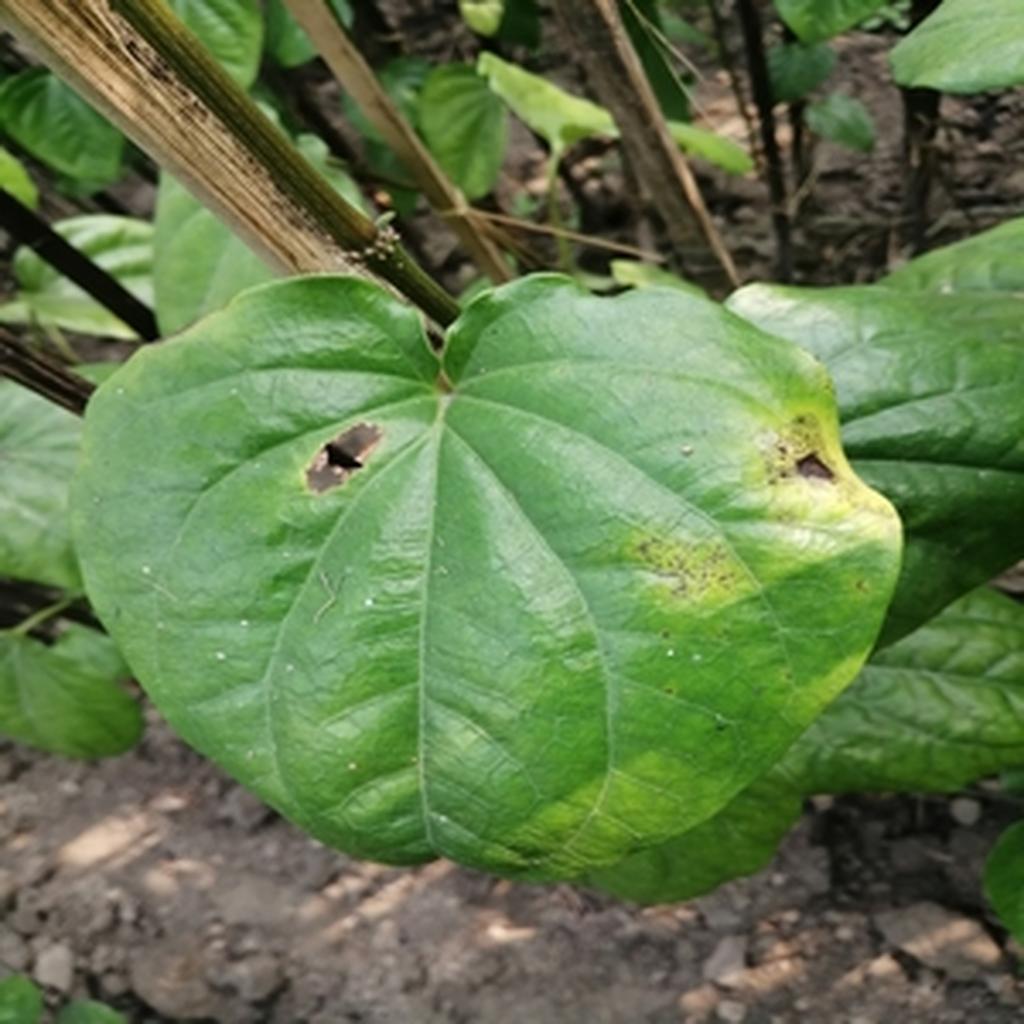
Label: Leaf_Rot